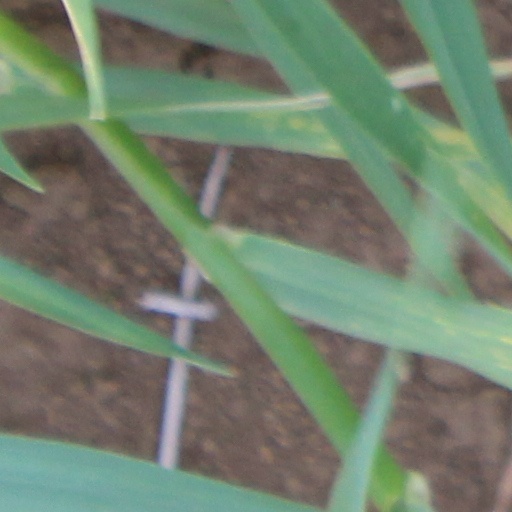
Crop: wheat